Question: What is round?
Tambaya: Menene zagayayye?
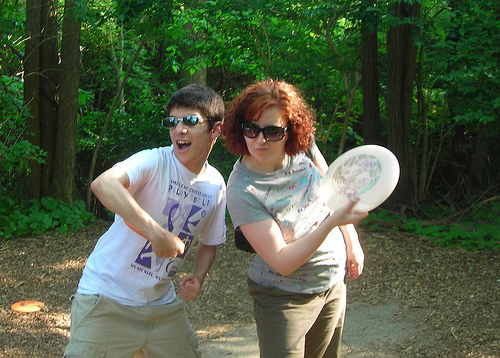
Answer: A frisbee.
Amsa: Firisbi.